Chicago Public Schools

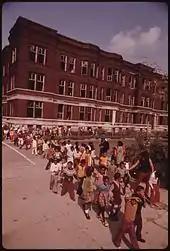
Children returning to class following a fire drill at a Chicago elementary school, 1973. Photo by John H. White.

As Chicago was started as a trading outpost in the 1800s, it took several years for a citywide school system with adequate funding and instructional personnel to emerge. As early as 1848, during the first term of the 12th Mayor of Chicago, James Hutchinson Woodworth, the city's need for a public school system was recognized by the city council. A higher educational standard for the system was stated by the mayor, both to reflect his philosophy as a former teacher, and to add an attribute to Chicago that would continue to attract productive citizens. In 1922, the school board voted unanimously to change policy that allocated library access based on color, "[extending] the same privileges to Race children to enter all the libraries as the white children enjoy", but maintaining segregated schools and specifying that "in each branch library all employees should belong to the race which attended the particular school".